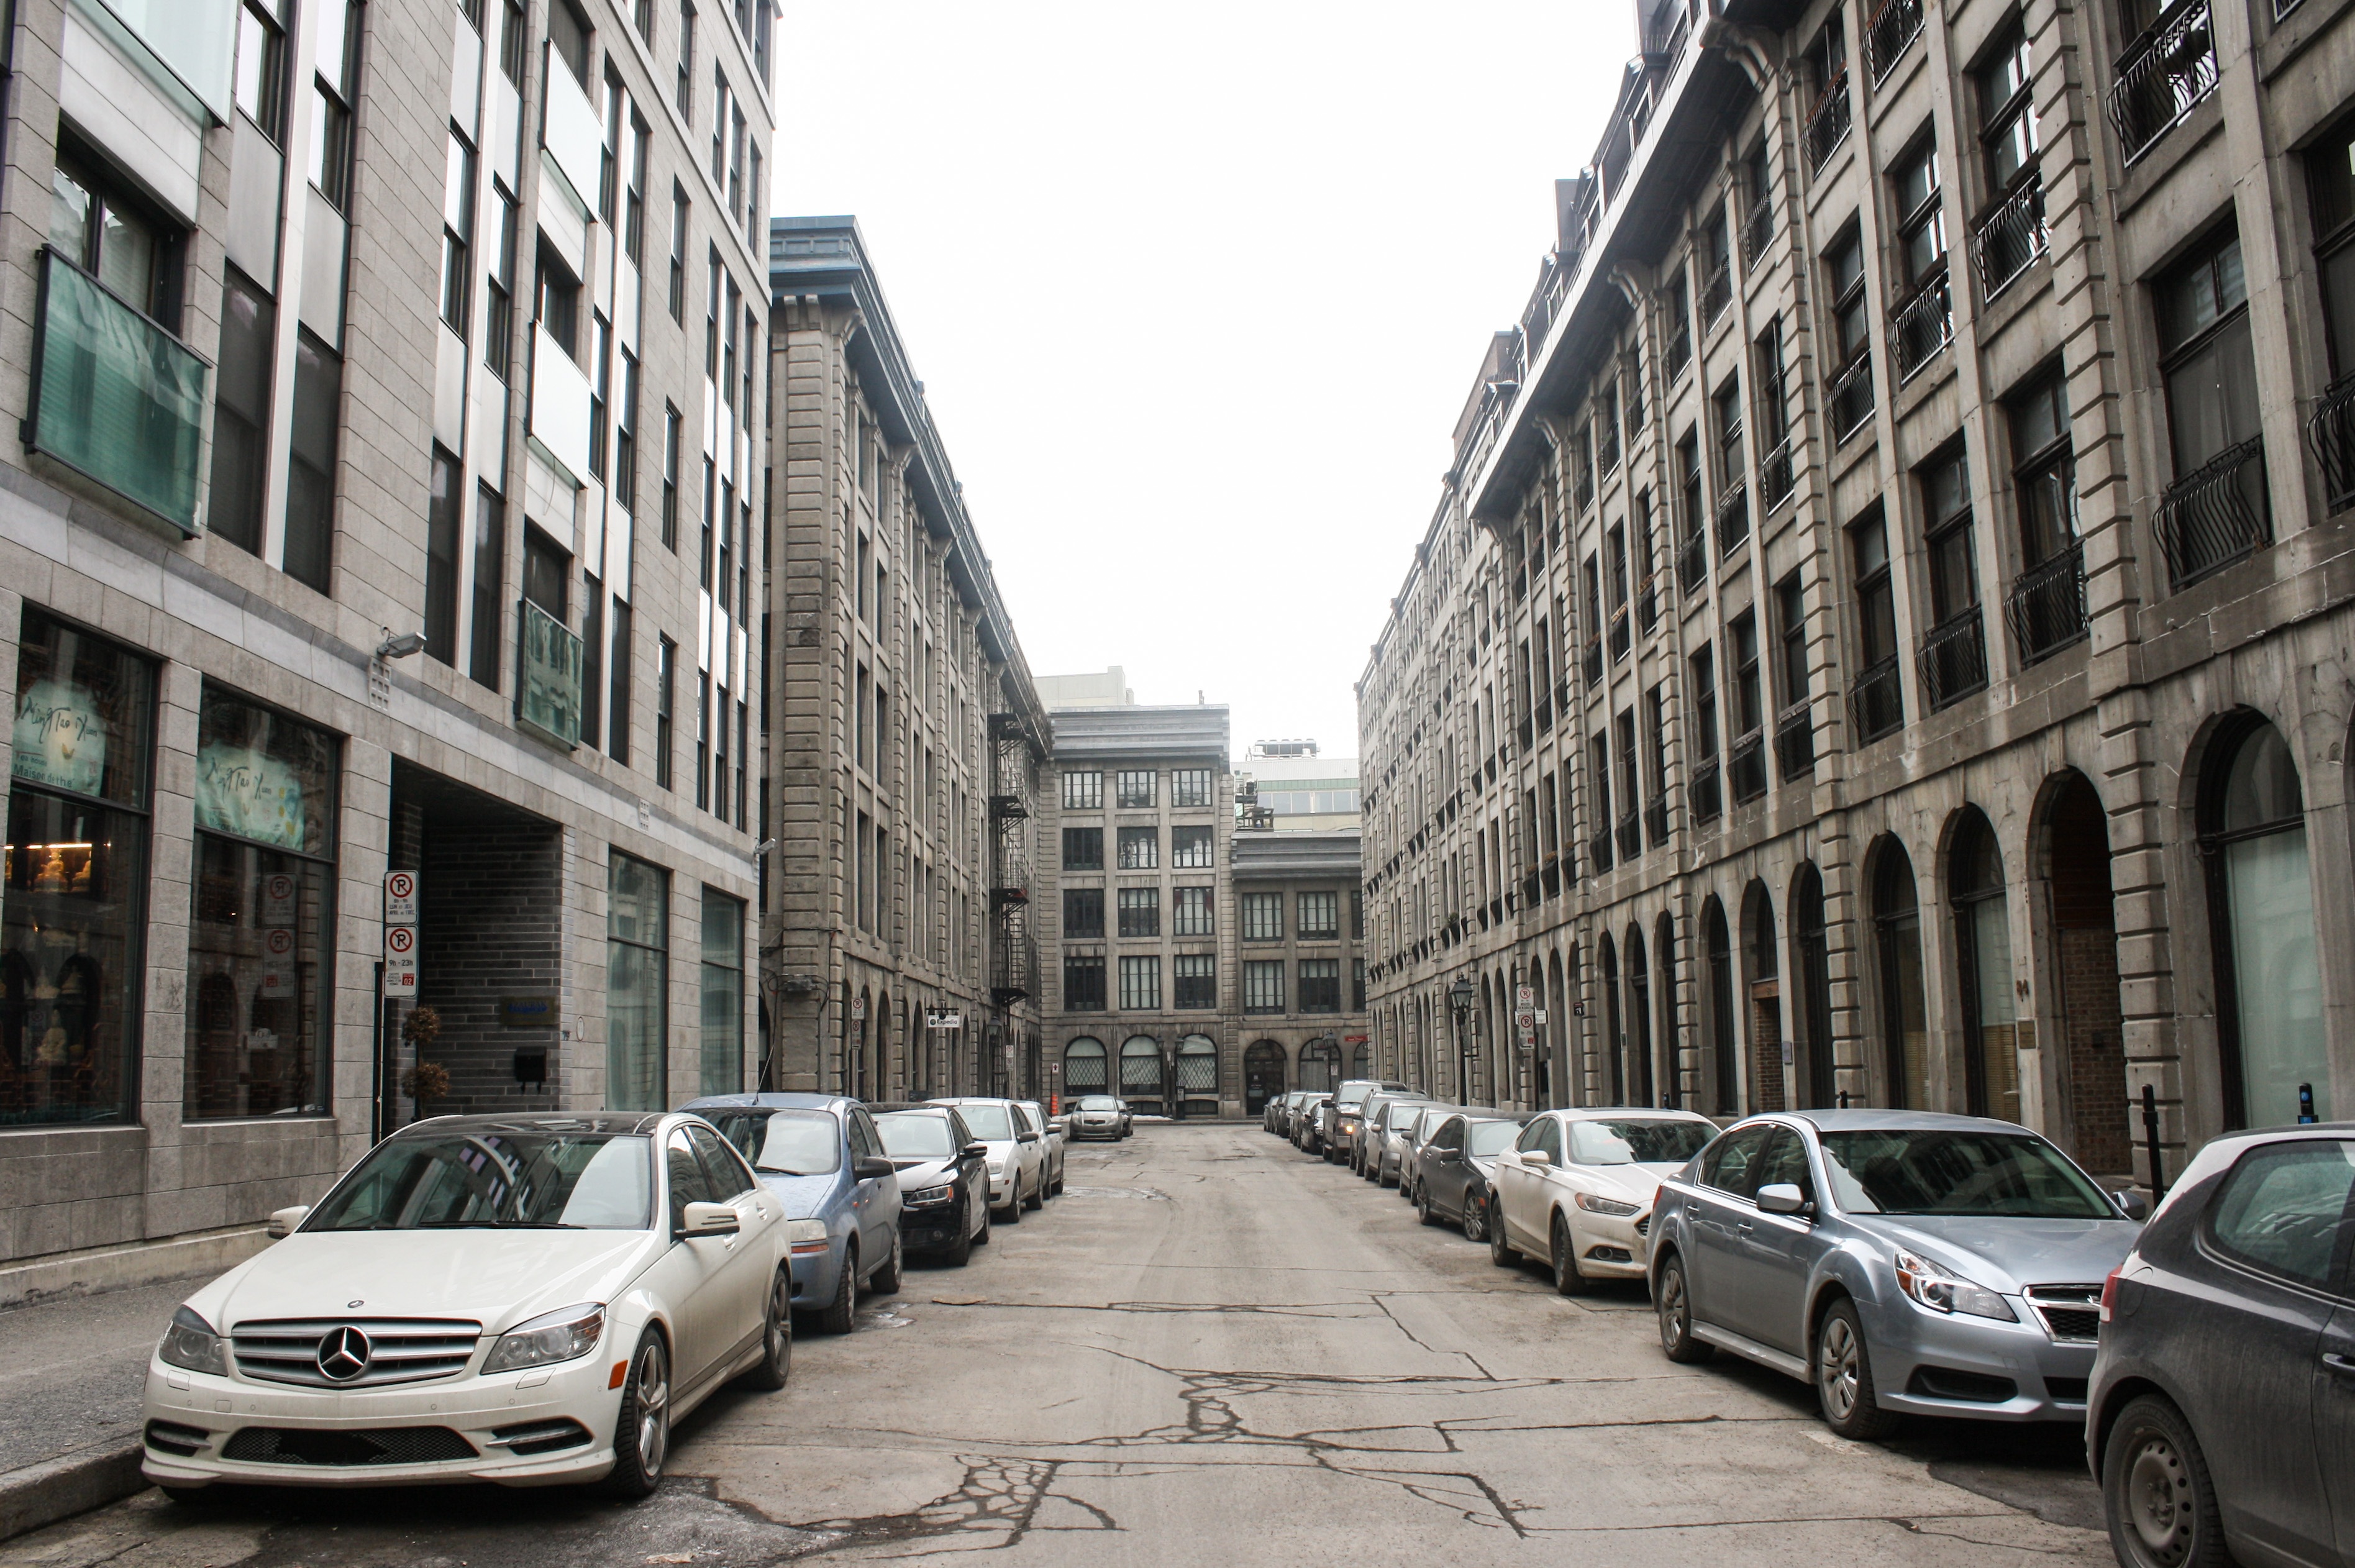
pedestrian, architecture, road, street, antique, old, parking, city, skyscraper, cityscape, downtown, landmark, facade, business, attraction, historic, tourism, lane, tower block, buildings, canada, infrastructure, quebec, montreal, metropolis, condominium, neighbourhood, urban area, residential area, human settlement